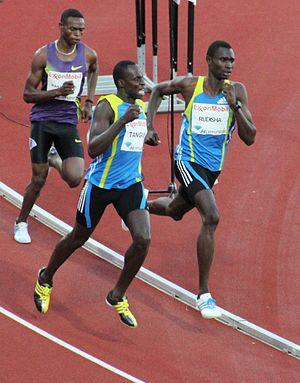
Le 800 mètres masculin de la Ligue de Diamant 2010 s'est déroulé du 14 mai au 27 août 2010. La compétition a successivement fait étape à Doha, Oslo, New York, Lausanne, Paris et Stockholm, la finale se déroulant à Bruxelles. L'épreuve est remportée par le Kényan David Rudisha.